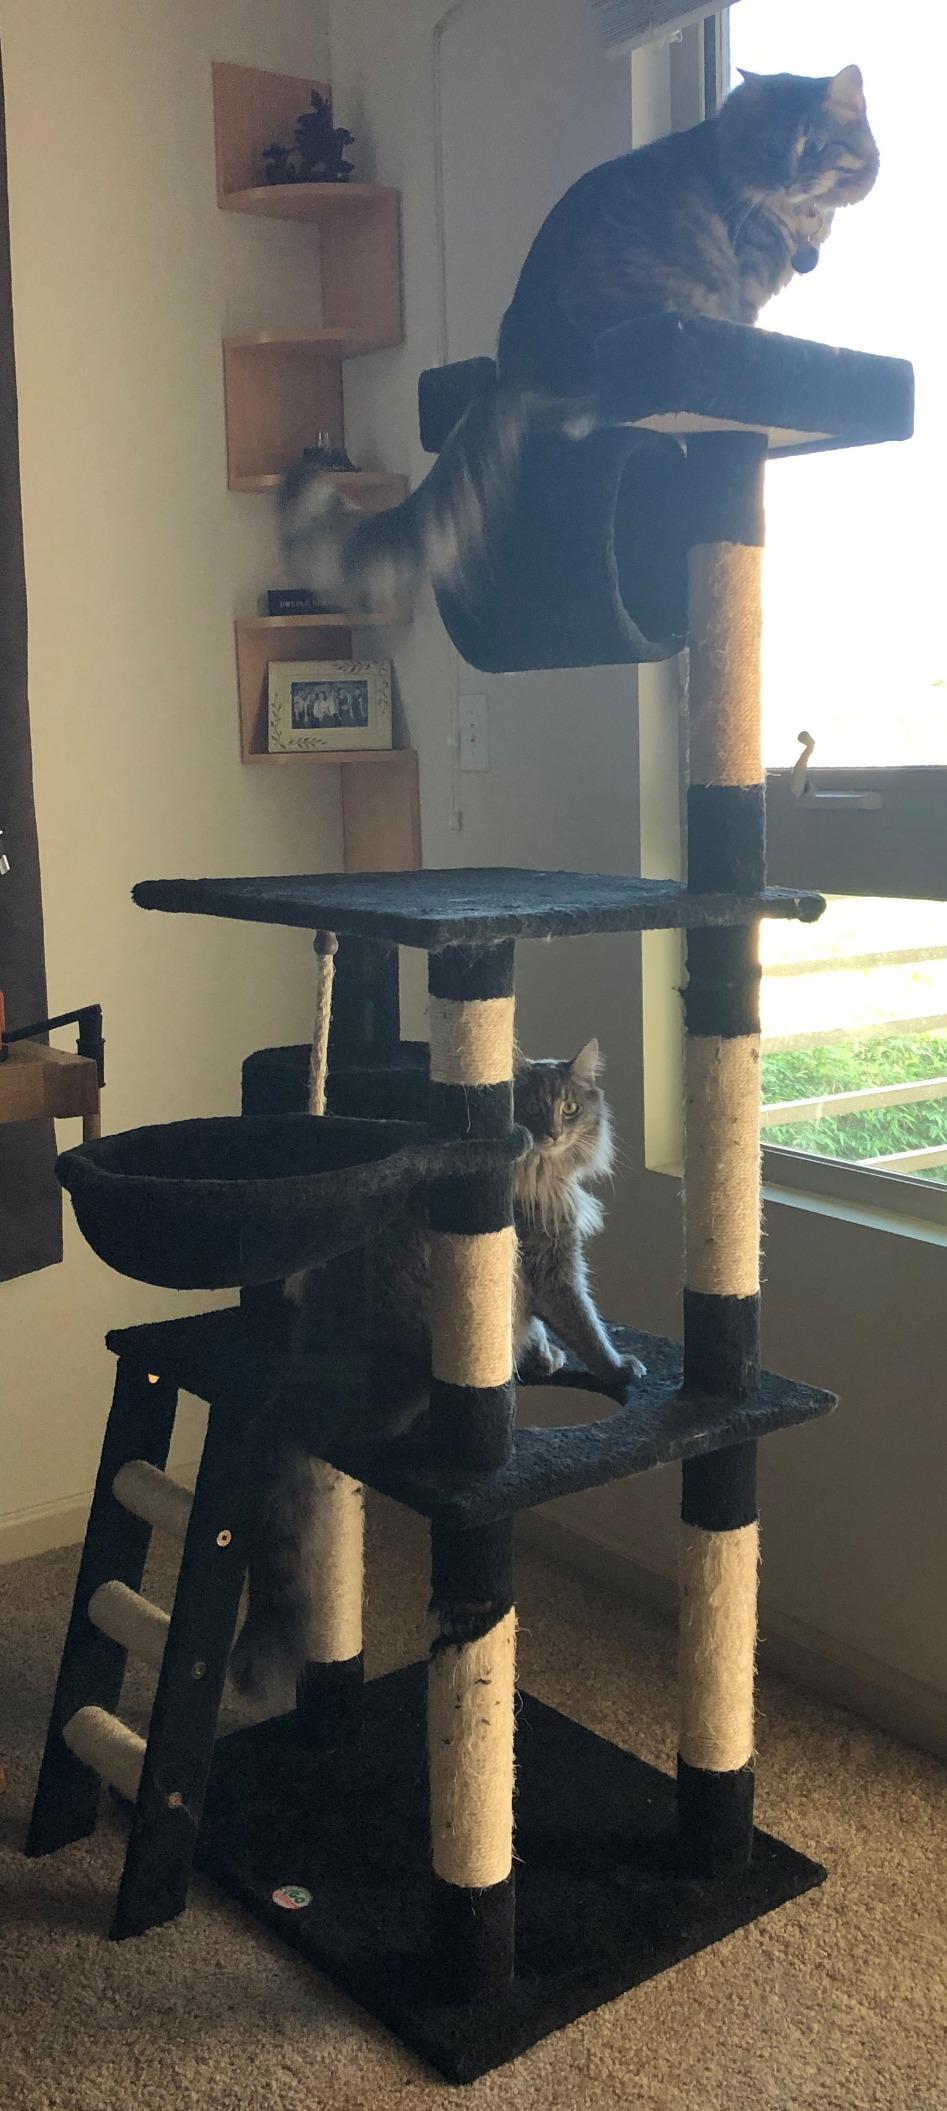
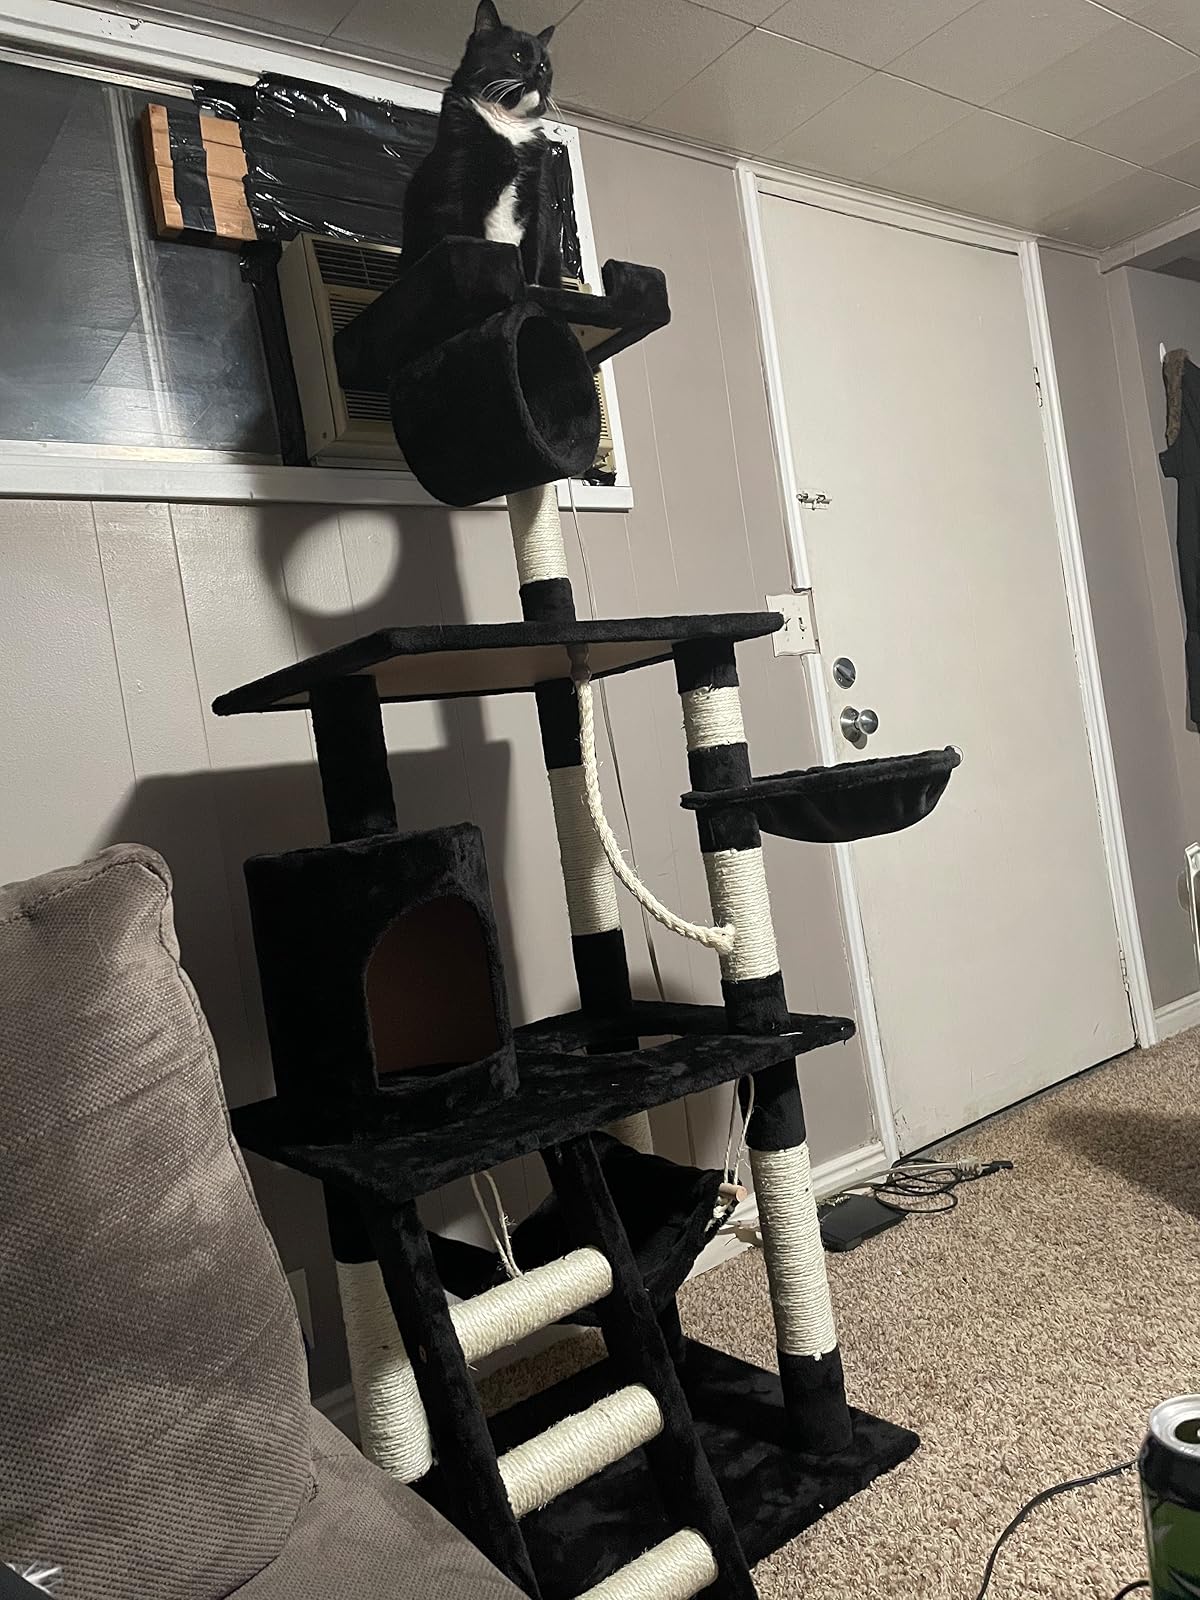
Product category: items_cat tree
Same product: yes